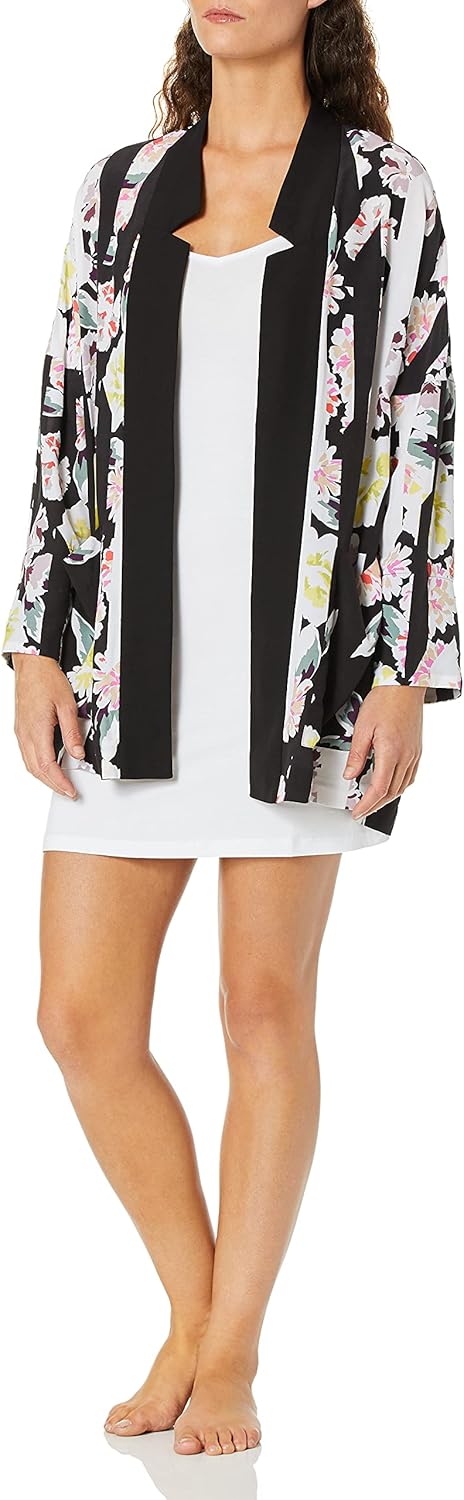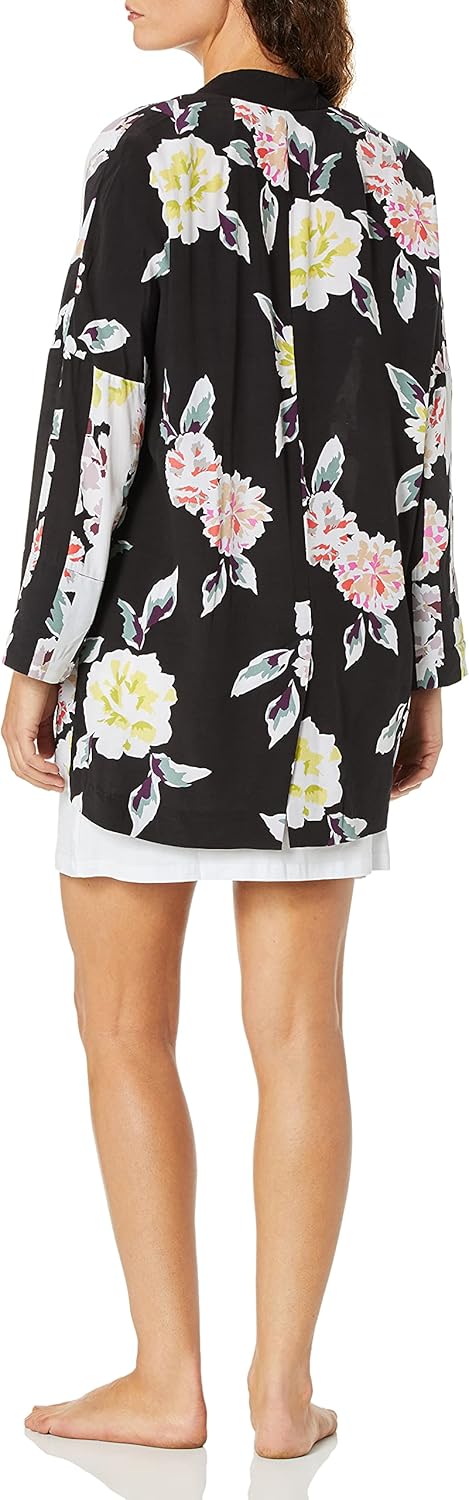
French Connection Women's Enoshima Suiting Loose Boyfriend Fit Open Blazer
Category: AMAZON FASHION
A matching set to the flowy pants, this blazer can be worn as a set or alone. Light in weight and soft in touch, this open blazer the perfect piece to dress up any look.
Features: 60% Viscose, 40% Rayon | Imported | No Closure closure | Hand Wash Only | Loose jacket | Floral blazer | Blazer without buttons | Oversize jacket | Floral jacket